Hospice Saint-Jean

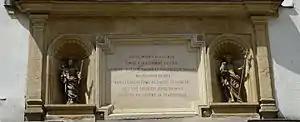
Inscription on the portal

Under a niche with a statue of Saint Sebastian to the left of the entrance is a chronogram with the year 1674: